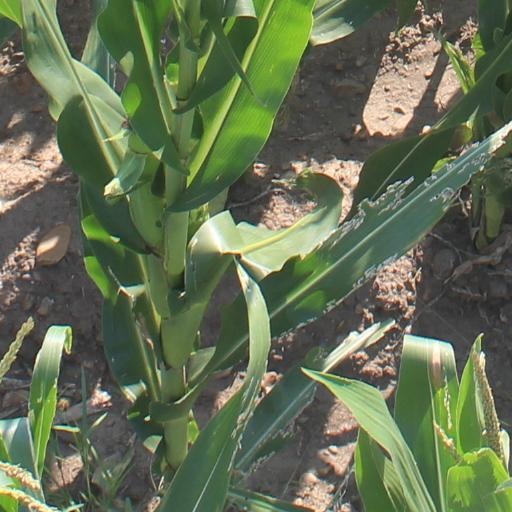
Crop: maize; corn